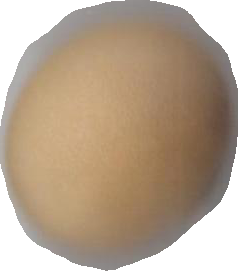
Variety: Grobogan